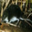
Label: shrew